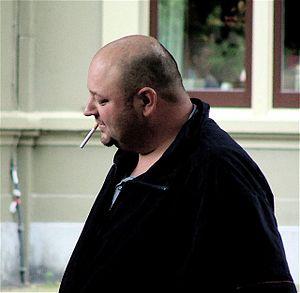
Edo Brunner, né le 11 octobre 1970 à Dubbeldam, est un acteur et animateur de télévision néerlandais.